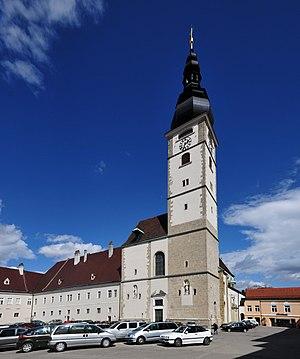
Sankt Pölten est l'actuelle capitale du Land de Basse-Autriche, depuis un référendum de 1986.
La cathédrale de Sankt Pölten est depuis 1785 la cathédrale du diocèse de Sankt Pölten et fait partie de l'abbaye de Sankt Pölten. Le bâtiment est, malgré un ensemble de base bien préservé de style roman tardif, un édifice baroque.